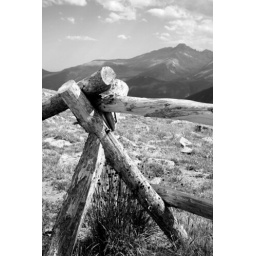
beauty in black & white